Jay Lewis House

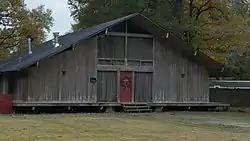

The Jay Lewis House is a historic house at 12 Fairview Drive in McGehee, Arkansas. The two story wood-frame house was built in 1955 to a design by Edward Durell Stone, an Arkansas native and a leading proponent of new formalism. It is the only Stone-designed house in Desha County, and one of only five in the state. The exterior of the house is clad in vertical cypress boards, with a porch that wraps completely around the house, and a breezeway connecting to a carport, built at the same time. The porch roof is supported by six Douglas fir beams. The interior of the house is based on Stone's modern reinterpretation of the traditional Arkansas dog trot form, with the central living/dining/kitchen area acting as the central element of that form. Other rooms of the house connect to this section, and are separated from it by Shōji screens. The house's basic design is similar to that of another house Stone designed in Englewood, New Jersey. The house is largely unchanged since its construction; one chimney has been replaced due to storm damage.